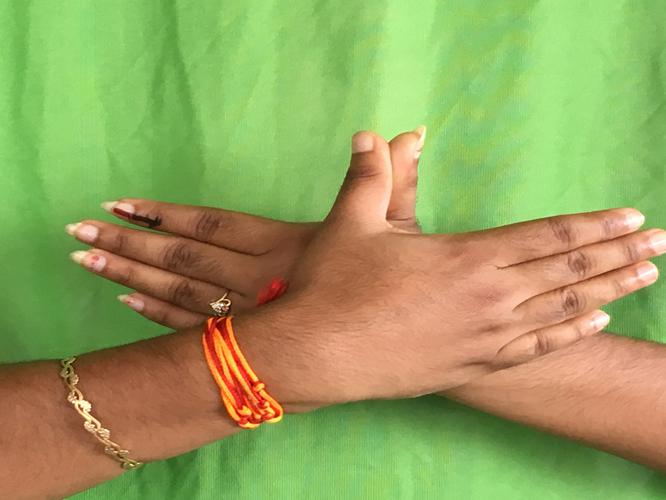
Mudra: Garuda
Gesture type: double_hand